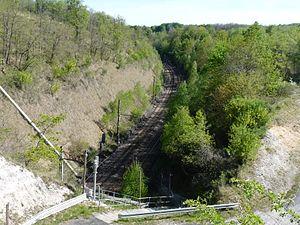
Entrée sud du tunnel de Livernant, voie ferrée Paris-Bordeaux, Charmant, Charente, France
Le tunnel de Livernant est un tunnel ferroviaire de la ligne de Paris-Austerlitz à Bordeaux-Saint-Jean. D'une longueur de 1 467 mètres, il est entièrement situé sur le territoire de la commune de Charmant dans le département de la Charente, en France il est aussi le plus long tunnel de la ligne Paris - Bordeaux. Il permet le franchissement de la ligne de partage des eaux séparant les bassins versants de la Charente et de la Gironde.